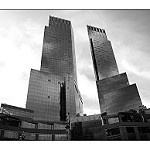
Label: buildings